Ellen Driscoll

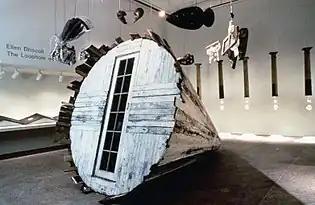
Ellen Driscoll, "The Loophole of Retreat", view of walk-in end of 8' x 8' x 13' "camera obscura", wood, and objects circulating above on a wheel, 1991, Whitney Museum at Phillip Morris.

By the early 1990s, critics such as "The New York Times"s Charles Hagen noted Driscoll's turn toward installation art bringing "her awareness of the expressive possibilities of abstract shape and her sensitivity to material" to bear on politically and psychologically resonant historical events. This new conceptual work examined themes involving boundary crossing, social and personal histories, knowledge and its relation to memory, experience and sensation.